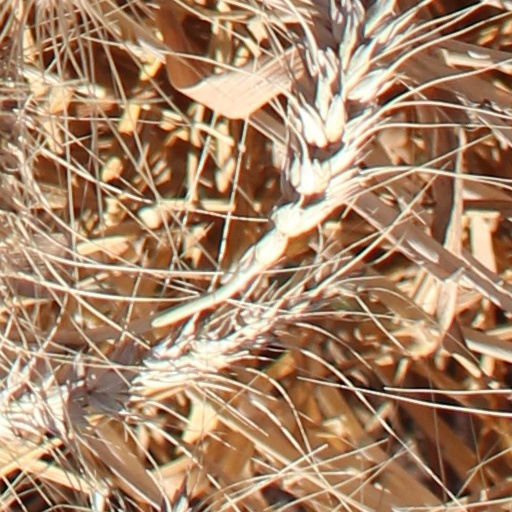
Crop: wheat